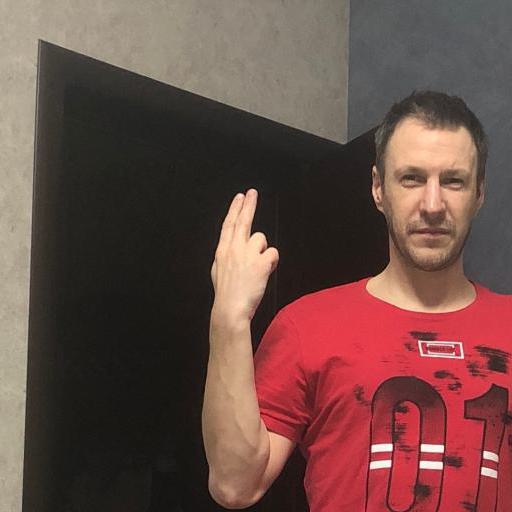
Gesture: two_up_inverted